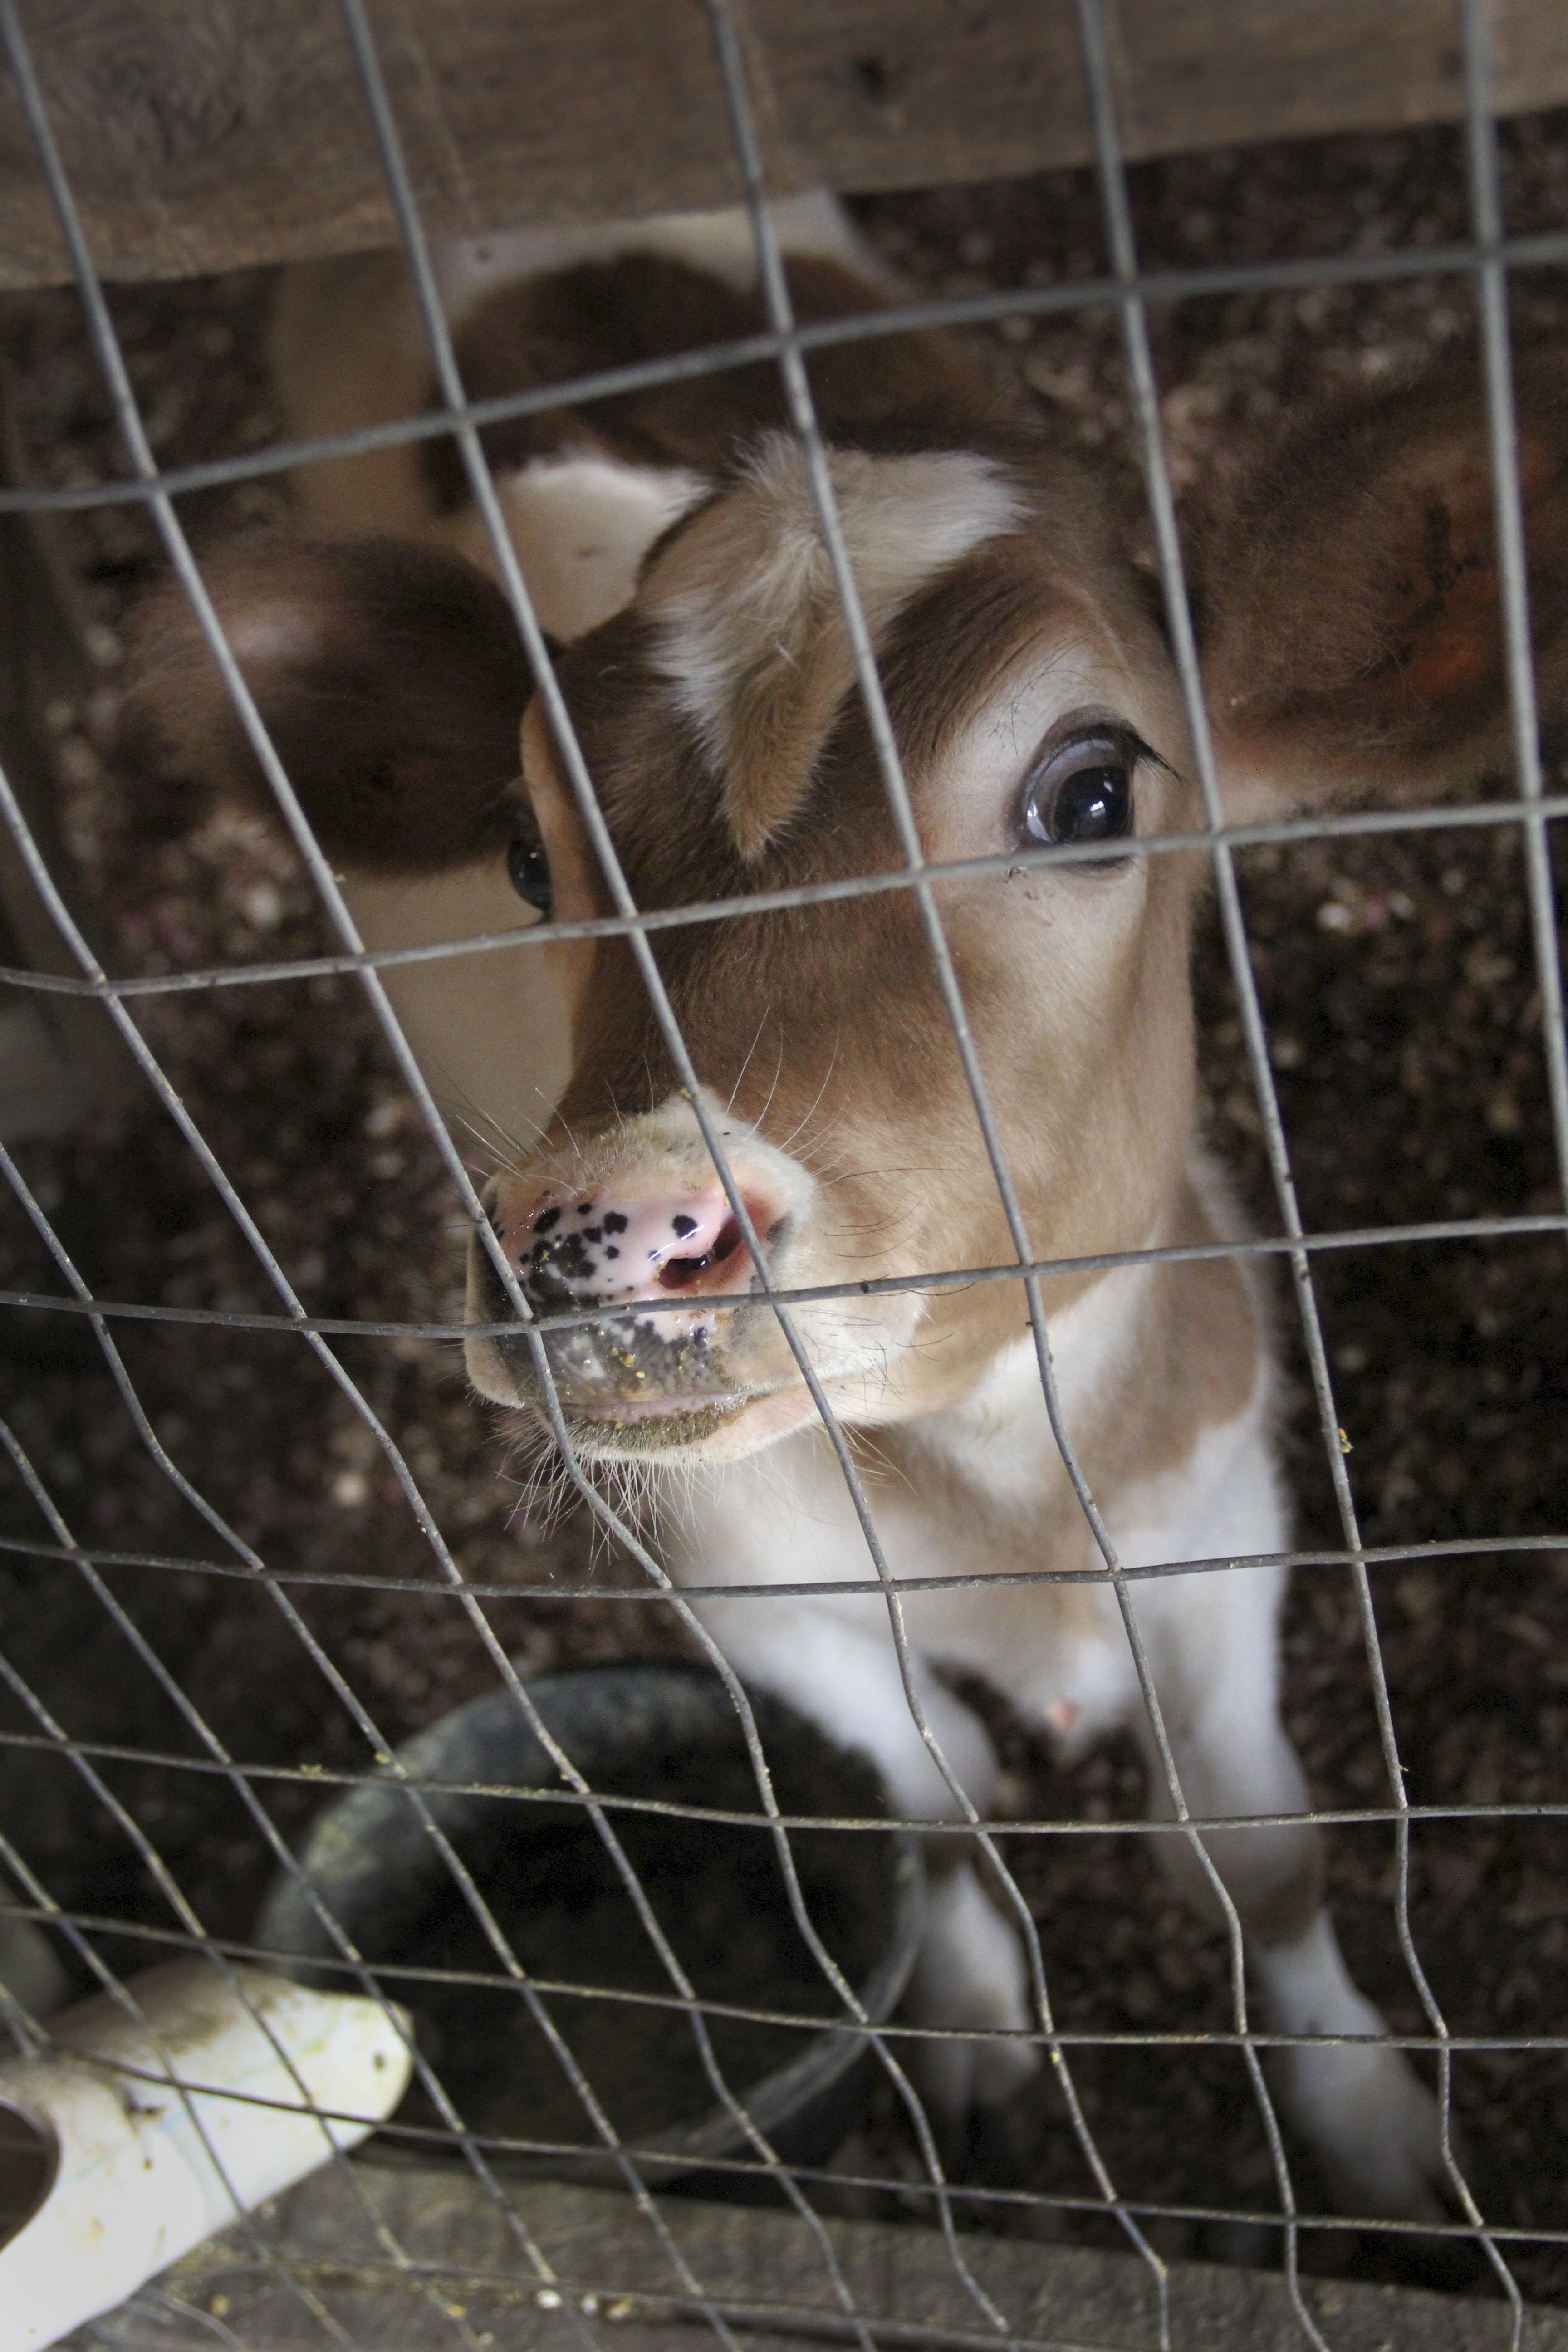
countryside, puppy, dog, rural, cow, cattle, farming, cat, livestock, ranch, mammal, meat, beef, bovine, calf, whiskers, dairy, hungry, heifer, dairy cow, animal shelter, street dog, dog like mammal